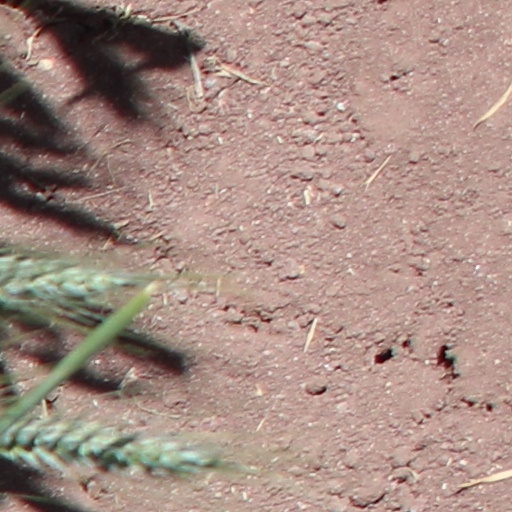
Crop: wheat